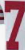
Number: 7